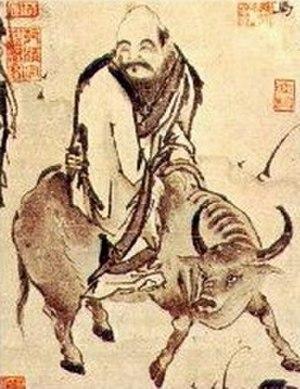
Lao Tseu ou Laozi ou Lao Zi, plus communément appelé en Chine Tàishàng lǎojūn, de son vrai nom Li Er, aurait été un sage chinois et, selon la tradition, un contemporain de Confucius. Il est considéré a posteriori comme le père fondateur du taoïsme. Il serait né dans le pays de Chu du royaume des Zhou et serait parti pour une retraite spirituelle vers l’ouest de la Chine actuelle avec une destination inconnue. Les informations historiques le concernant sont rares et incertaines et sa biographie se développe à partir de la dynastie Han, essentiellement à partir d’éléments surnaturels et religieux ; quelques chercheurs sceptiques estiment depuis la fin du XXᵉ siècle qu'il s’agit d’un personnage fictif ou composite, et non proprement historique.